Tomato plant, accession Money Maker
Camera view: horizontal (90 deg, fisheye); turntable rotation: 0 degrees
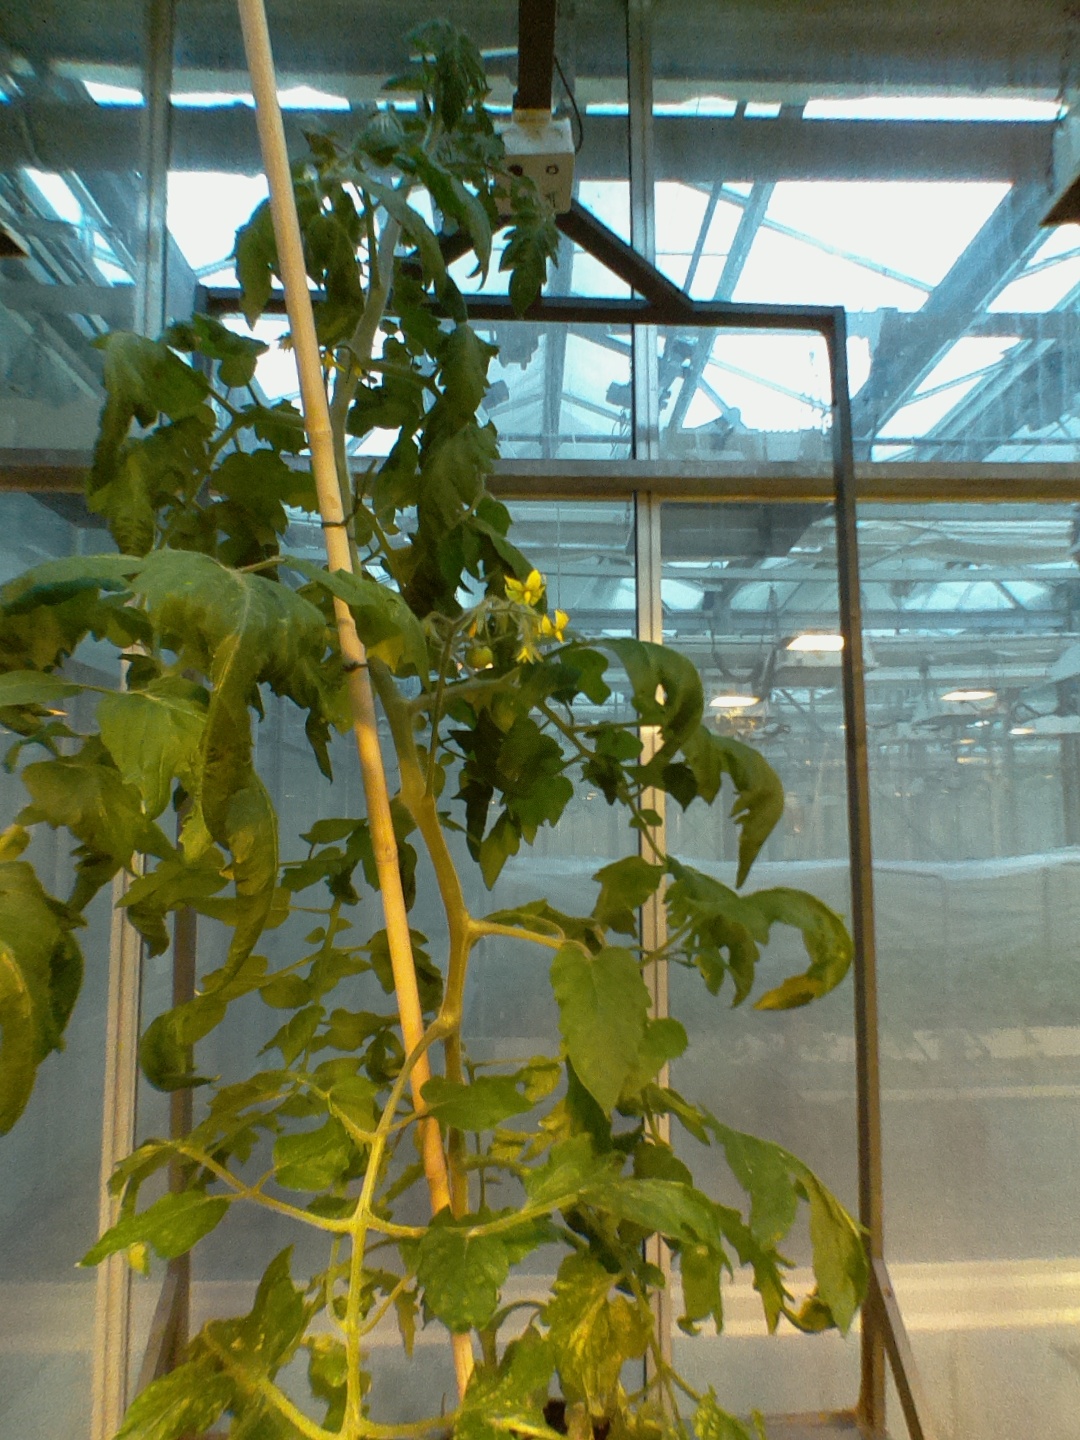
BBCH growth stage 71: 10%-20% of final fruit size